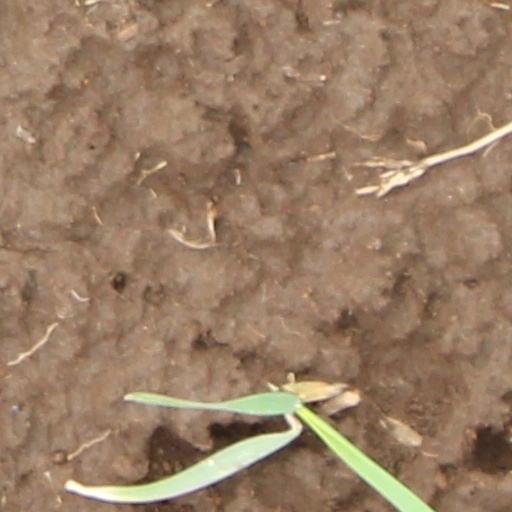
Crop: wheat